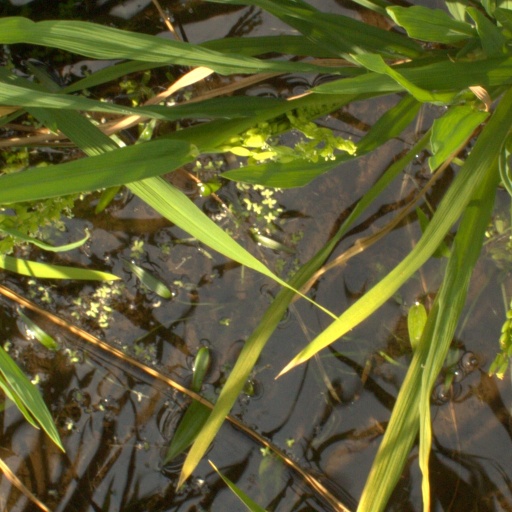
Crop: rice